Purity (film)

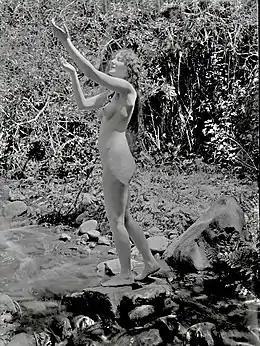
Munson in a damaged still.

"Purity" was produced by the American Film Company (known as the "Flying "A" Studios") based in Santa Barbara, California. The film was shot on the estate of Francis Townsend Underhill in Santa Barbara and was distributed by Mutual Film.